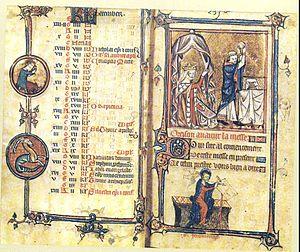
Les Heures Taymouth sont un livre d'heures enluminé en Angleterre vers 1325-1335. Il a longtemps appartenu aux Campbell de Breadalbane dans leur château de Taymouth en Écosse, qui a donné son nom au manuscrit. Il est actuellement conservé à la British Library sous la cote Yates Thompson 13.